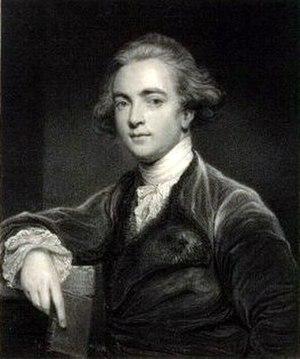
William Jones, né à Londres le 28 septembre 1746 et mort à Calcutta le 27 avril 1794, est un orientaliste et linguiste, fondateur en 1784 de la Société asiatique du Bengale, une des premières associations consacrées à l'étude scientifique des civilisations et langues orientales. Les Anglais lui attribuent à tort la découverte des similitudes entre le sanscrit et le grec et le latin déjà repérées par Gaston-Laurent Cœurdoux.
Le peuple indogermanique nordique est un peuple originel mythique des populations allemandes. Le postulat de son existence est développé par les nationalistes dans les territoires allemands à partir du début du XIXᵉ siècle et, à ce titre, génère d'intenses recherches tant au XIXᵉ qu'au XXᵉ siècle. Les philologues, les ethnologues et les historiens allemands du XIXᵉ siècle orientent dans un premier temps leurs recherches pour mettre en lumière une origine orientale des populations germaniques, puis, dans un second temps, ces chercheurs modifient les axes de leurs travaux afin d'attester de l'origine nordique des populations et de la civilisation germaniques. Les résultats obtenus donnent rapidement lieu à une exploitation délibérée dans le débat sur la question de l'identité allemande qui fait rage pendant tout le XIXᵉ siècle. À partir des années 1920, les résultats des recherches sur ce peuple hypothétique sont utilisés par les pangermanistes extrémistes que sont les nazis afin de justifier la revendication de territoires d'une extrême étendue pour la nation allemande, noyau d'un futur Reich Grand-Germanique.
Le langage humain est un système qui regroupe le développement, l'acquisition, l'entretien et l'utilisation de systèmes complexes de communication, et désigne aussi la capacité humaine permettant ces processus. Une langue est un exemple spécifique d'un tel système de communication.